Moretti S.p.A.

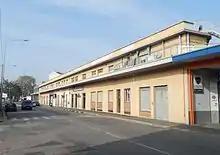
The old company premises in Torino

Moretti Motor Company was founded in 1925 by Giovanni Moretti in order to design and build motorcycles, both of his own design and with agreements with other companies. Using the same motorcycle engines, Giovanni Moretti also dabbled in microcars in the late 1920s and early 1930s. During World War II, Moretti found success constructing various commercial vehicles, most notably a range of electric powered small trucks and a 5- or 7-seat electric car. In 1946, with the war over and thus demand for their commercial vehicles wavering, Moretti began production of conventional cars.